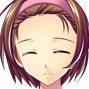
Portrait style: Anime Portrait